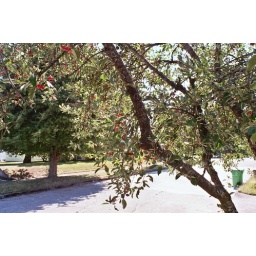
gleaning cherries: tree over boise street